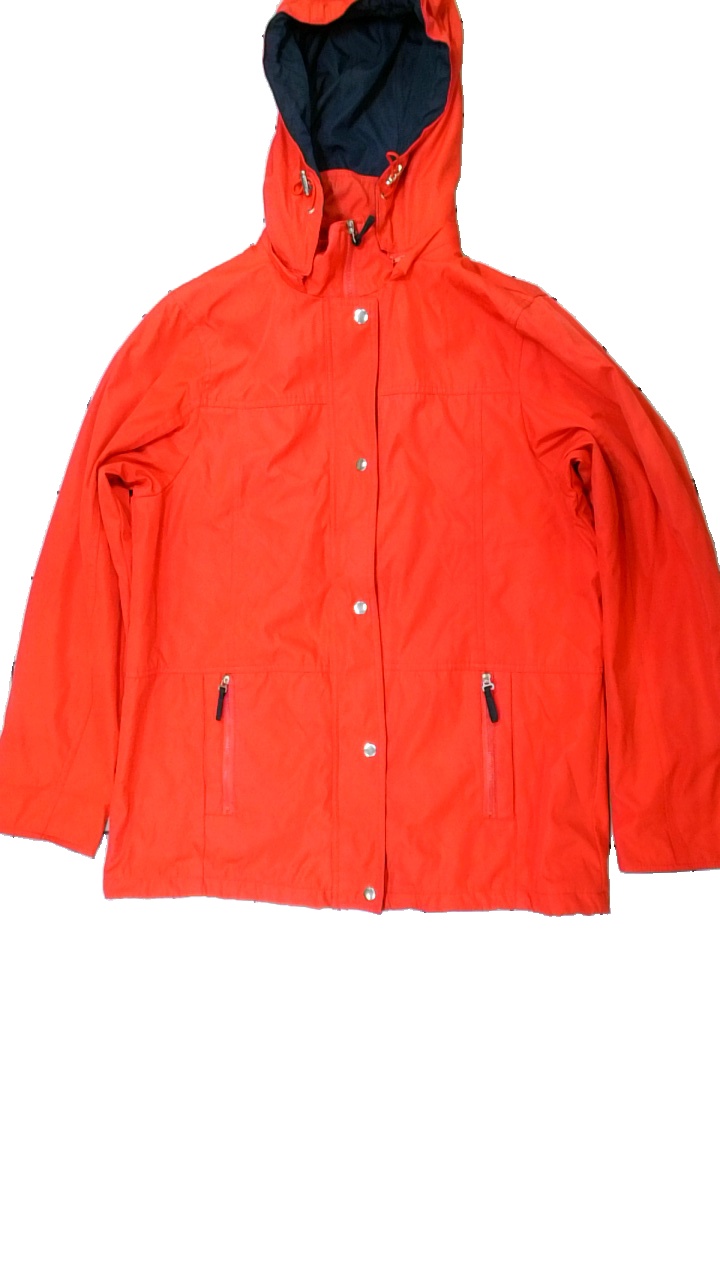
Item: Jacket (Ladies)
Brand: Sl Fashion
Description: röd jacka med några svarta streck på
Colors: Red
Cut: Regular
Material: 100% polyester
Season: Autumn
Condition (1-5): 4
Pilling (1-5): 5
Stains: Minor
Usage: Reuse
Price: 50-100